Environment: real
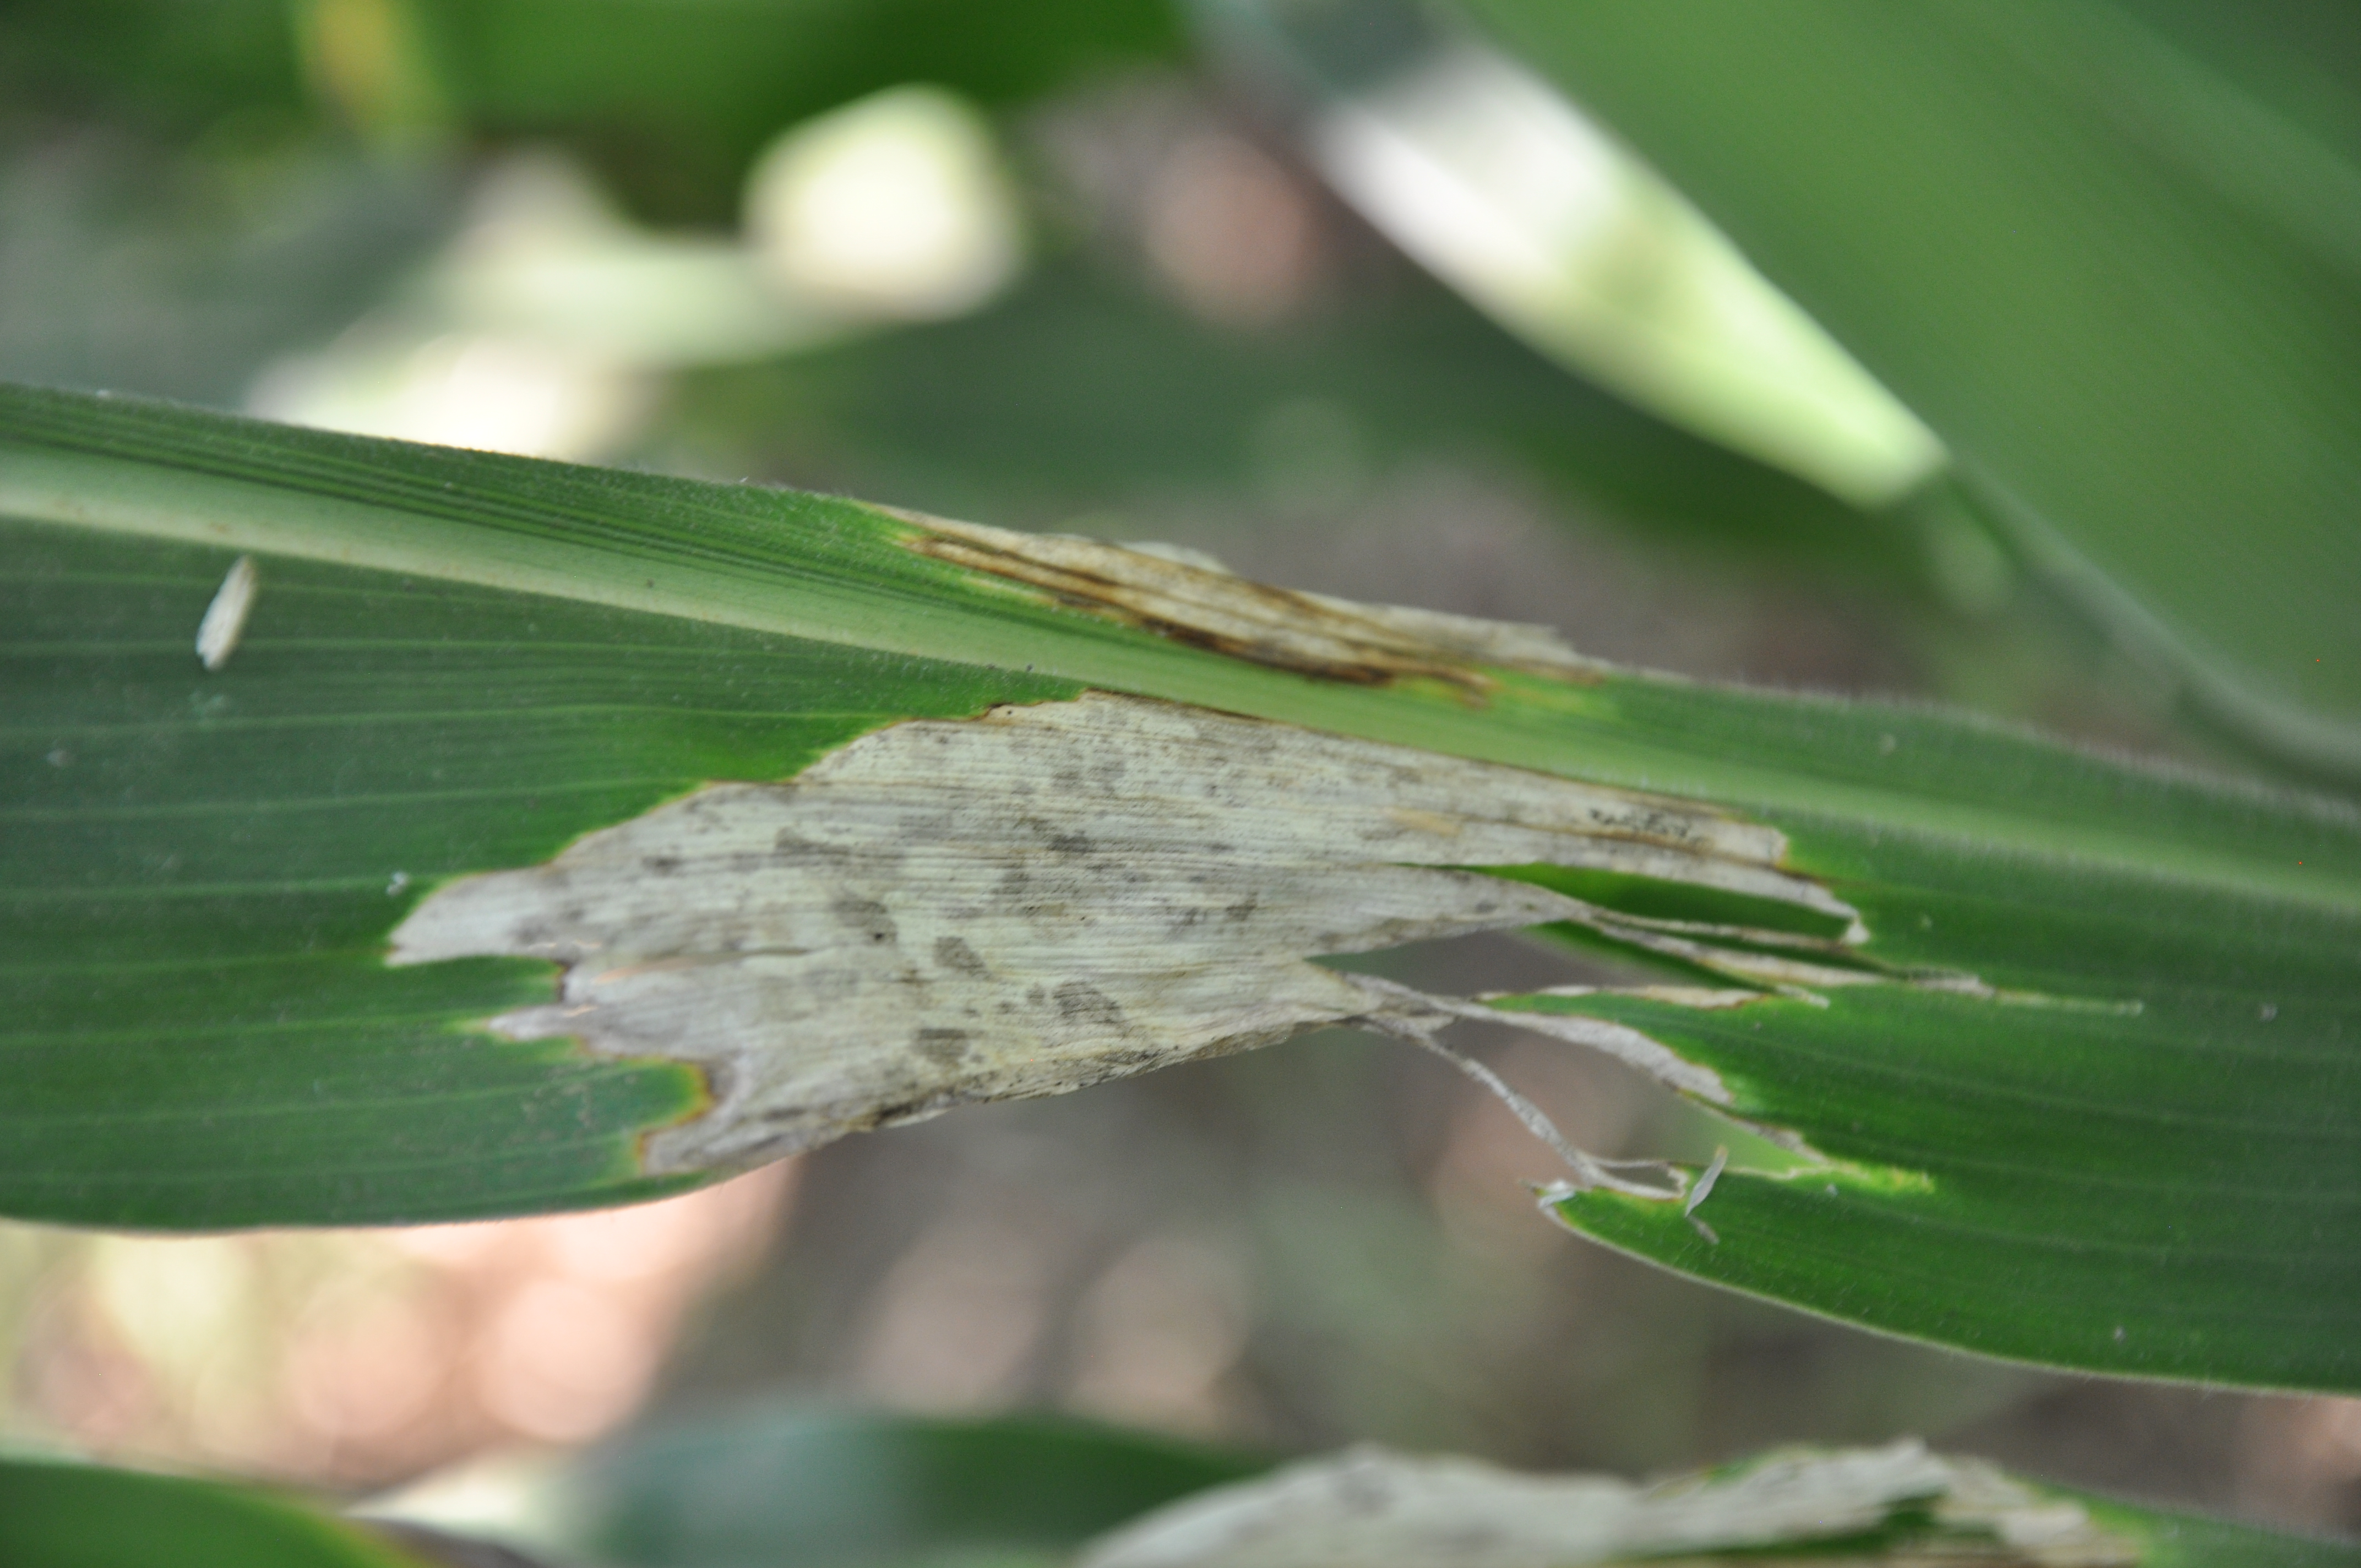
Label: gray_leaf_spot